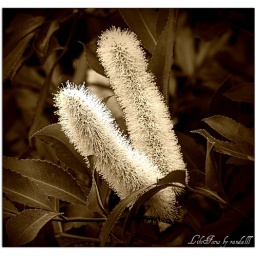
tree flower in sepia